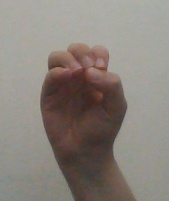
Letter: ha